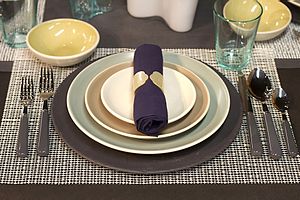
Kuvert (borddækning)
Kuvert for én gæst
En kuvert er en opdækning til én person.